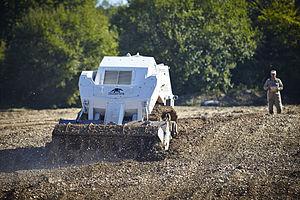
DIGGER D-250_1
La Fondation Digger est une organisation à but non lucratif, reconnue d’utilité publique en Suisse, établie à Tavannes, dans le Jura bernois. Elle promeut des projets d’assistance technologique dans le domaine du déminage humanitaire. Sous le nom de Digger DTR, elle développe, réalise et commercialise des machines de déminage, pour assister les démineurs afin d’augmenter significativement l’efficacité de leur travail, de le rendre moins dangereux et de rendre accessible un investissement technologique.